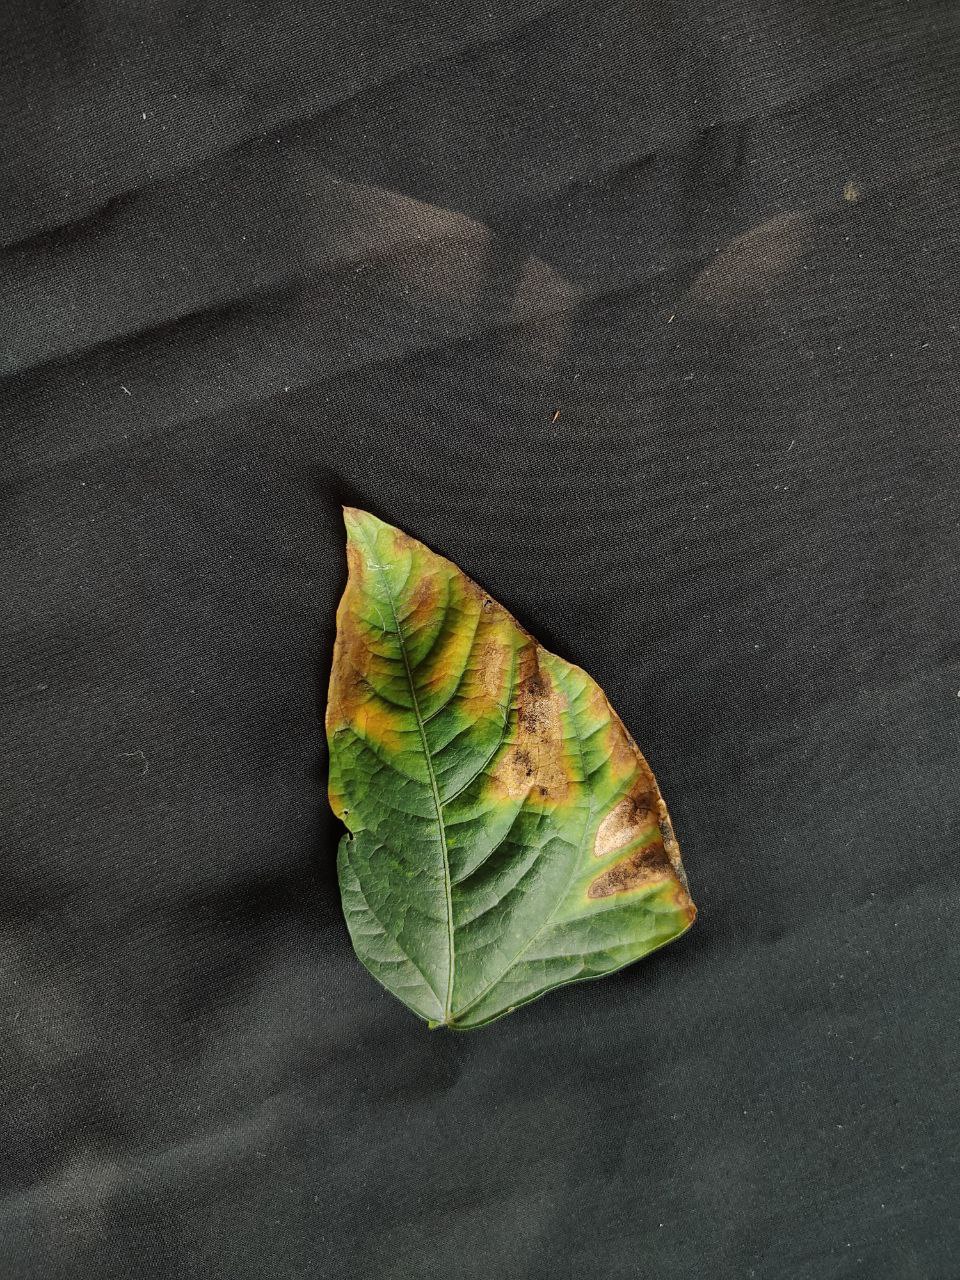
Crop: cowpea
Leaf condition: Bacterial wilt